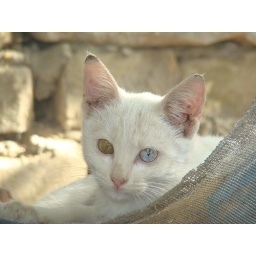
A cat in my house